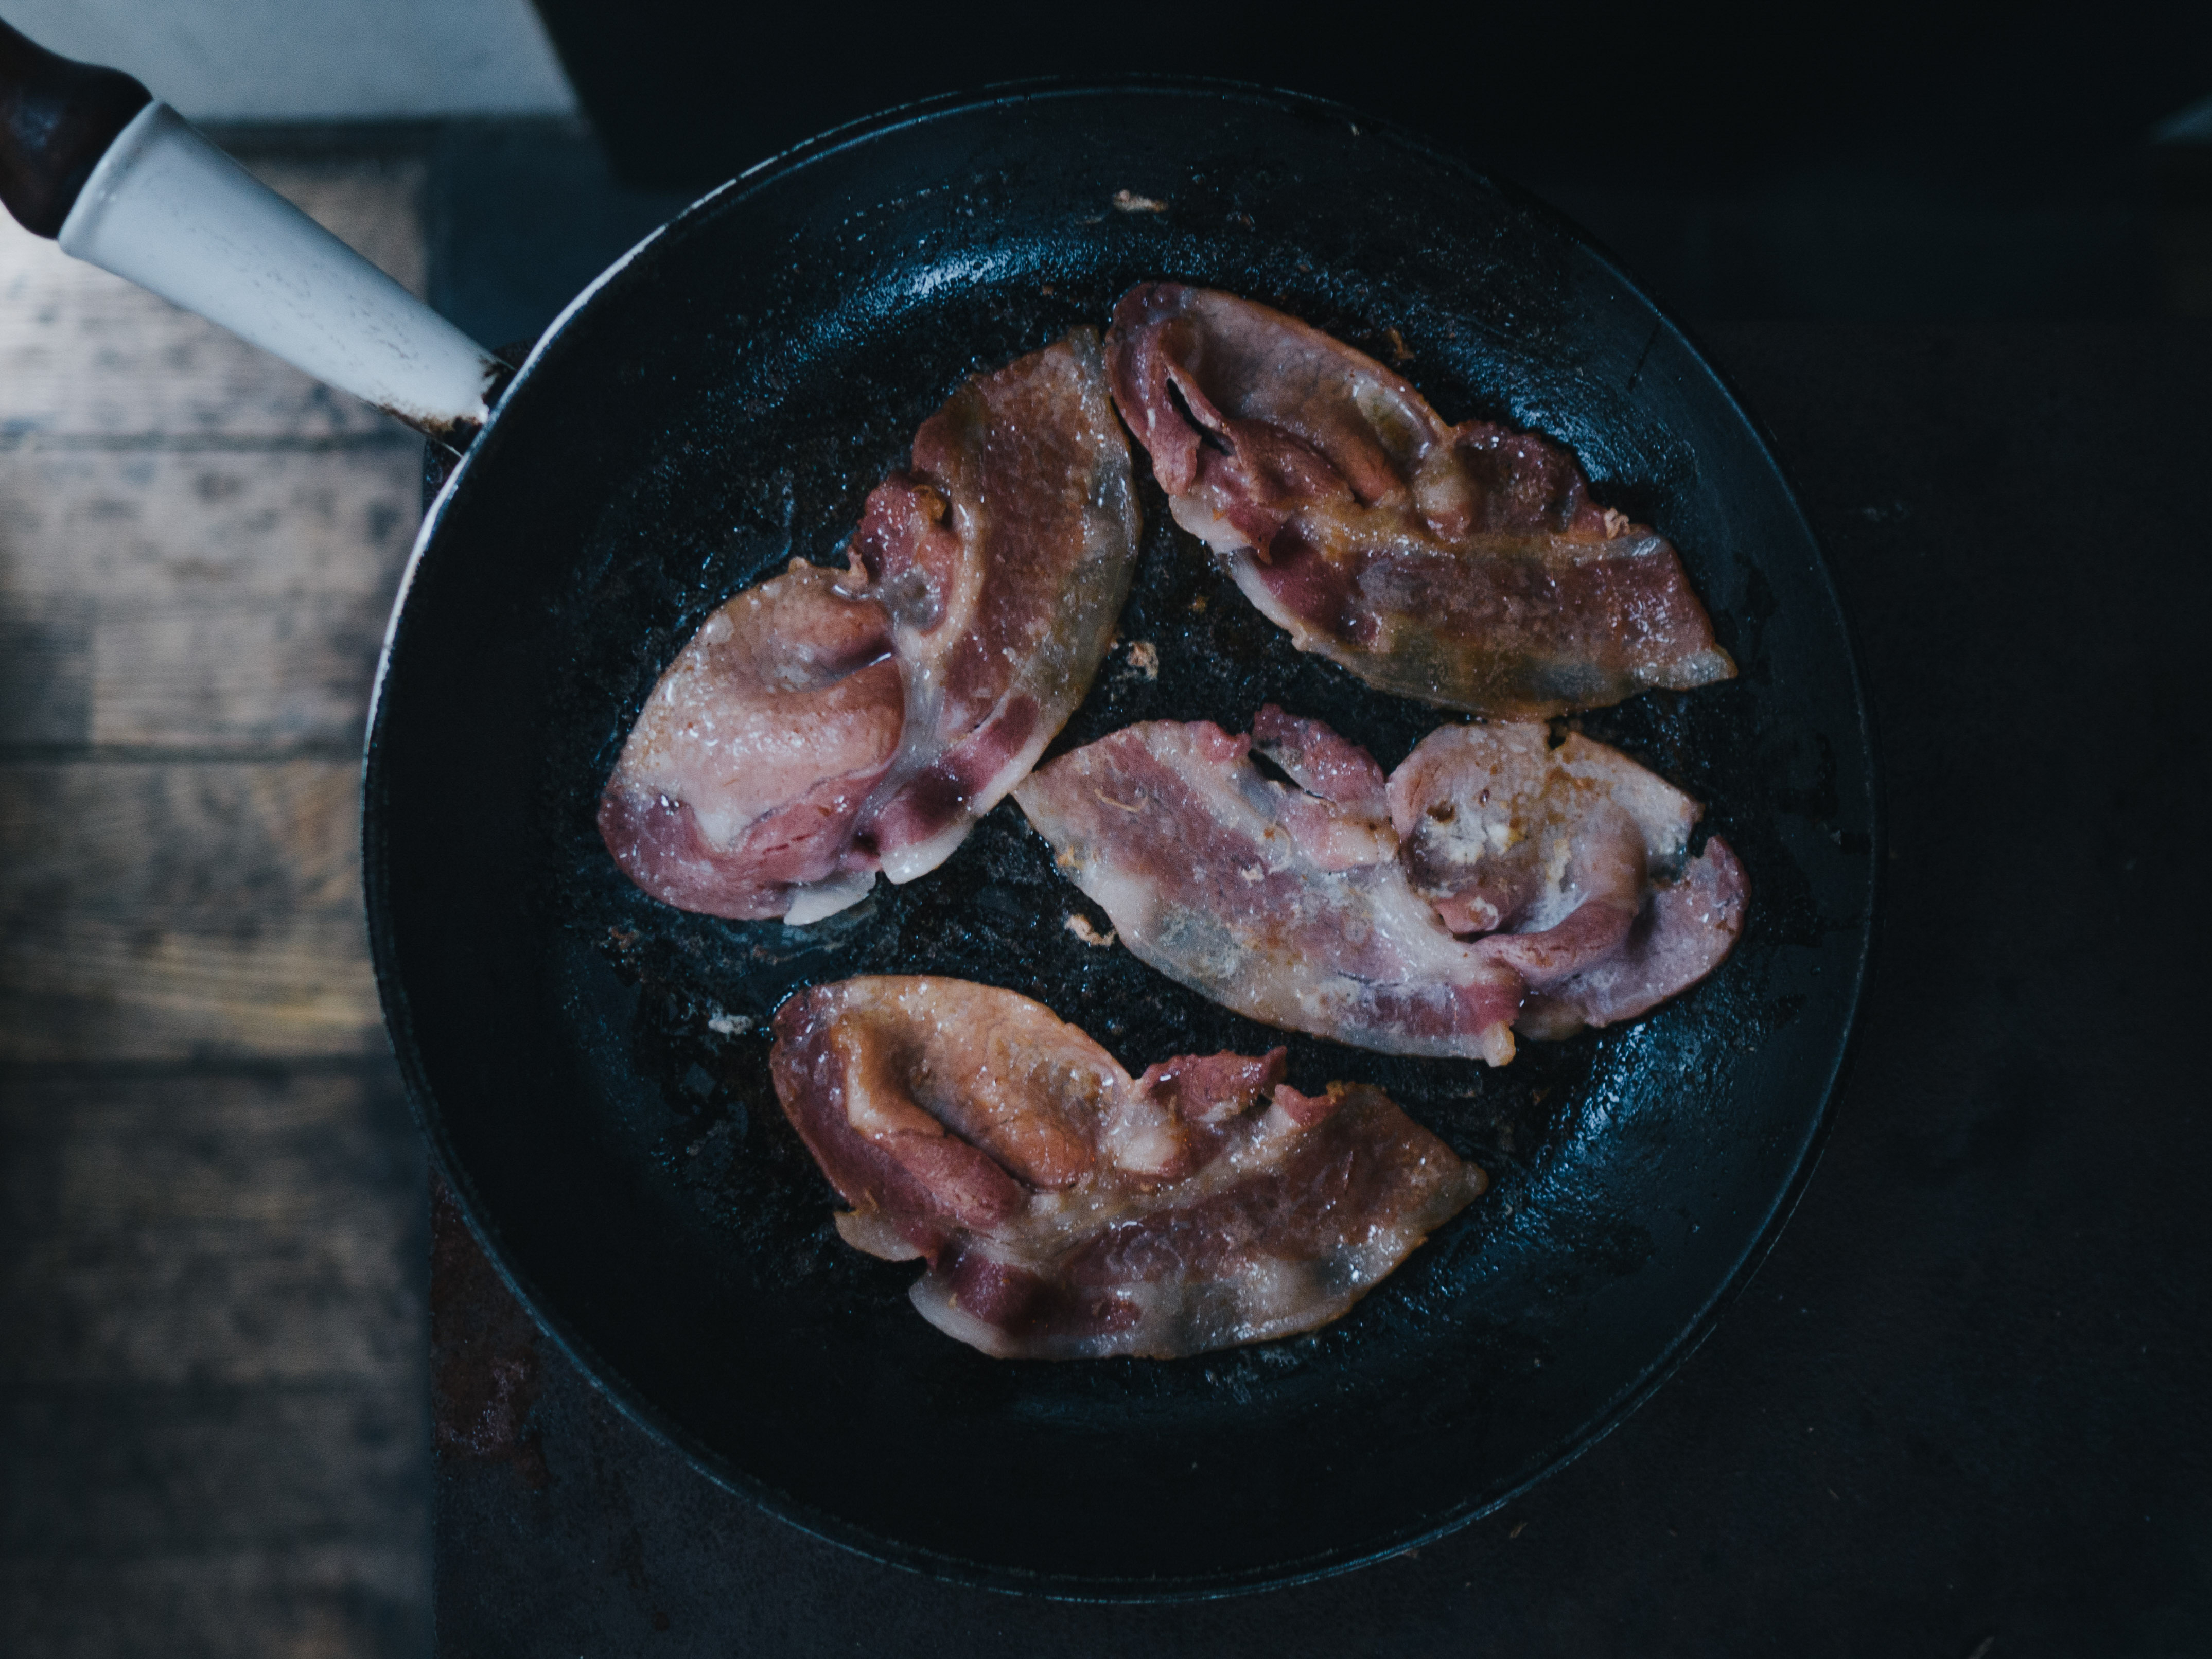
dish, meal, food, cooking, produce, meat, cuisine, pan, bacon, fry, roasting, grilling, frying pan, human action, animal source foods